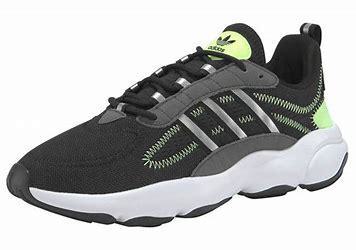
Brand: Adidas
Model: Haiwee